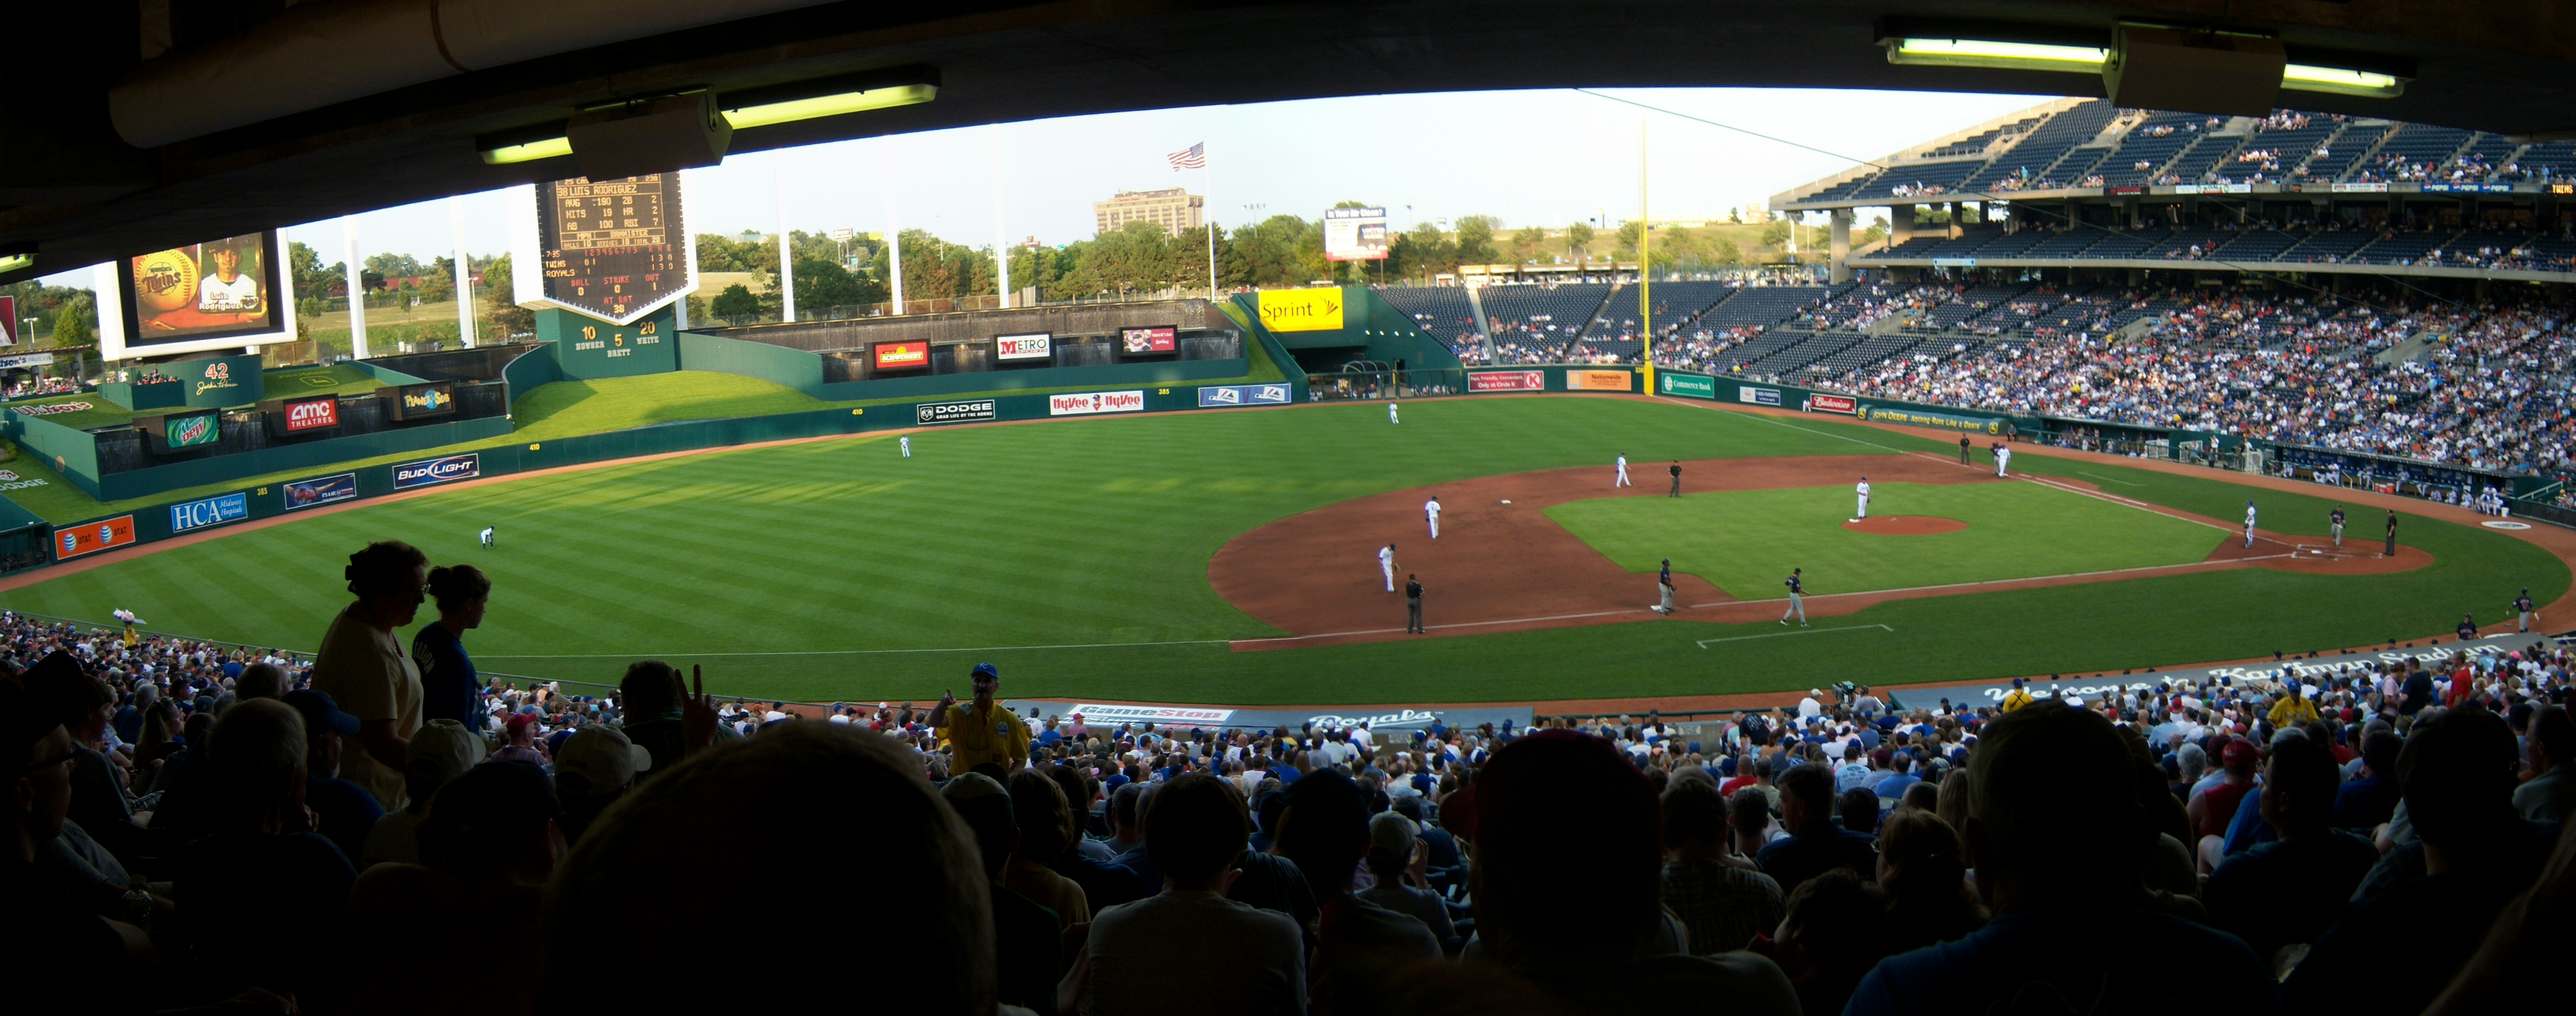
structure, stadium, baseball field, arena, kansascity, kauffmanfield, baseball park, geographical feature, sport venue, soccer specific stadium, arena football